DeMarco Murray

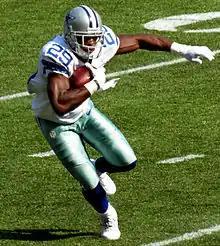
Murray in 2012

Murray started the season off strong with 20 carries for 131 yards in a 24–17 road victory over the New York Giants. Over the next three games, he had 41 carries for 106 yards and a touchdown to go along with 14 receptions for 105 yards. During a Week 6 31–29 road loss to the Baltimore Ravens, Murray had 14 carries for 93 yards before suffering a sprained foot. He missed six games as a result of the injury. After returning from his injury, Murray rushed for 83 yards and a touchdown on 23 carries during a Week 13 38–33 victory over the Philadelphia Eagles. In the next game against the Cincinnati Bengals, he recorded his third touchdown of the year while rushing for 53 yards on 21 attempts in the 20–19 road victory. This marked the eighth straight game where the Cowboys have won with Murray rushing the ball 20 or more times as the starting running back.